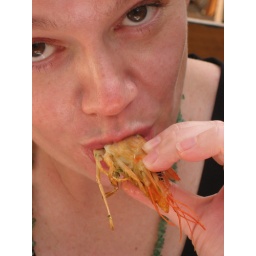
At a great, friendly tapas bar in Tossa de Mar: La Lluna, at the top of the hill in the medieval center.